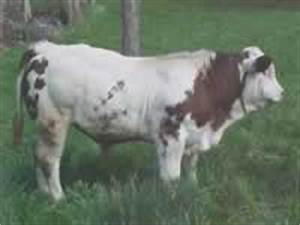
Label: mucca